Guru (1989 film)

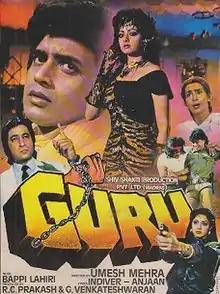
Promotional Poster

Guru is a 1989 Indian Hindi-language film directed by Umesh Mehra, starring Nutan, Mithun Chakraborty, Sridevi and Shakti Kapoor. The film was a huge commercial success. Incidentally, after 14 years, Chakraborty worked in a 2003 film of the same name in Bengali, as well as a 2007 film of the same name, 18 years later.